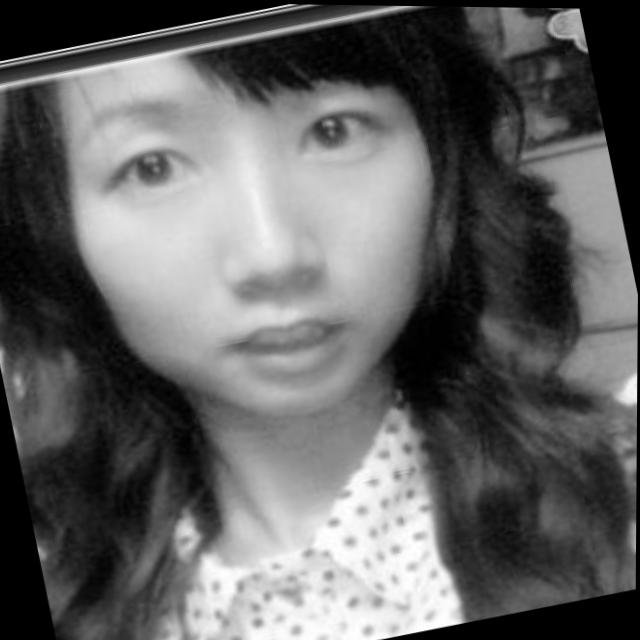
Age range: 21-44